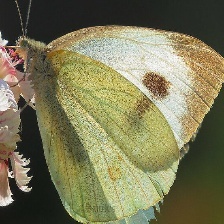
Species: CABBAGE WHITE
Butterfly family (ImageNet category): cabbage_butterfly